History of West Ham United F.C.

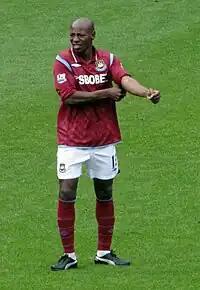
Curbishley's first signing, Luis Boa Morte

Notably during the season, two of West Ham's longest serving managers died, Ron Greenwood and John Lyall. Greenwood and Lyall both led West Ham to FA Cup victories in 1964, 1975 and 1980.